Hentai

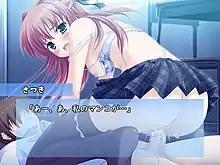
Image of an eroge (Japanese-style adult video game)

The term "eroge" (erotic game) literally defines any erotic game, but has become synonymous with video games depicting the artistic styles of anime and manga. The origins of "eroge" began in the early 1980s, while the computer industry in Japan was struggling to define a computer standard with makers like NEC, Sharp, and Fujitsu competing against one another. The PC98 series, despite lacking in processing power, CD drives and limited graphics, came to dominate the market, with the popularity of "eroge" games contributing to its success.